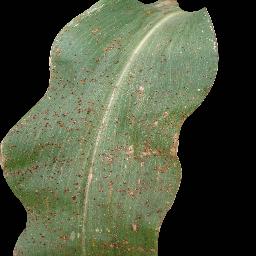
Label: Corn___Common_rust